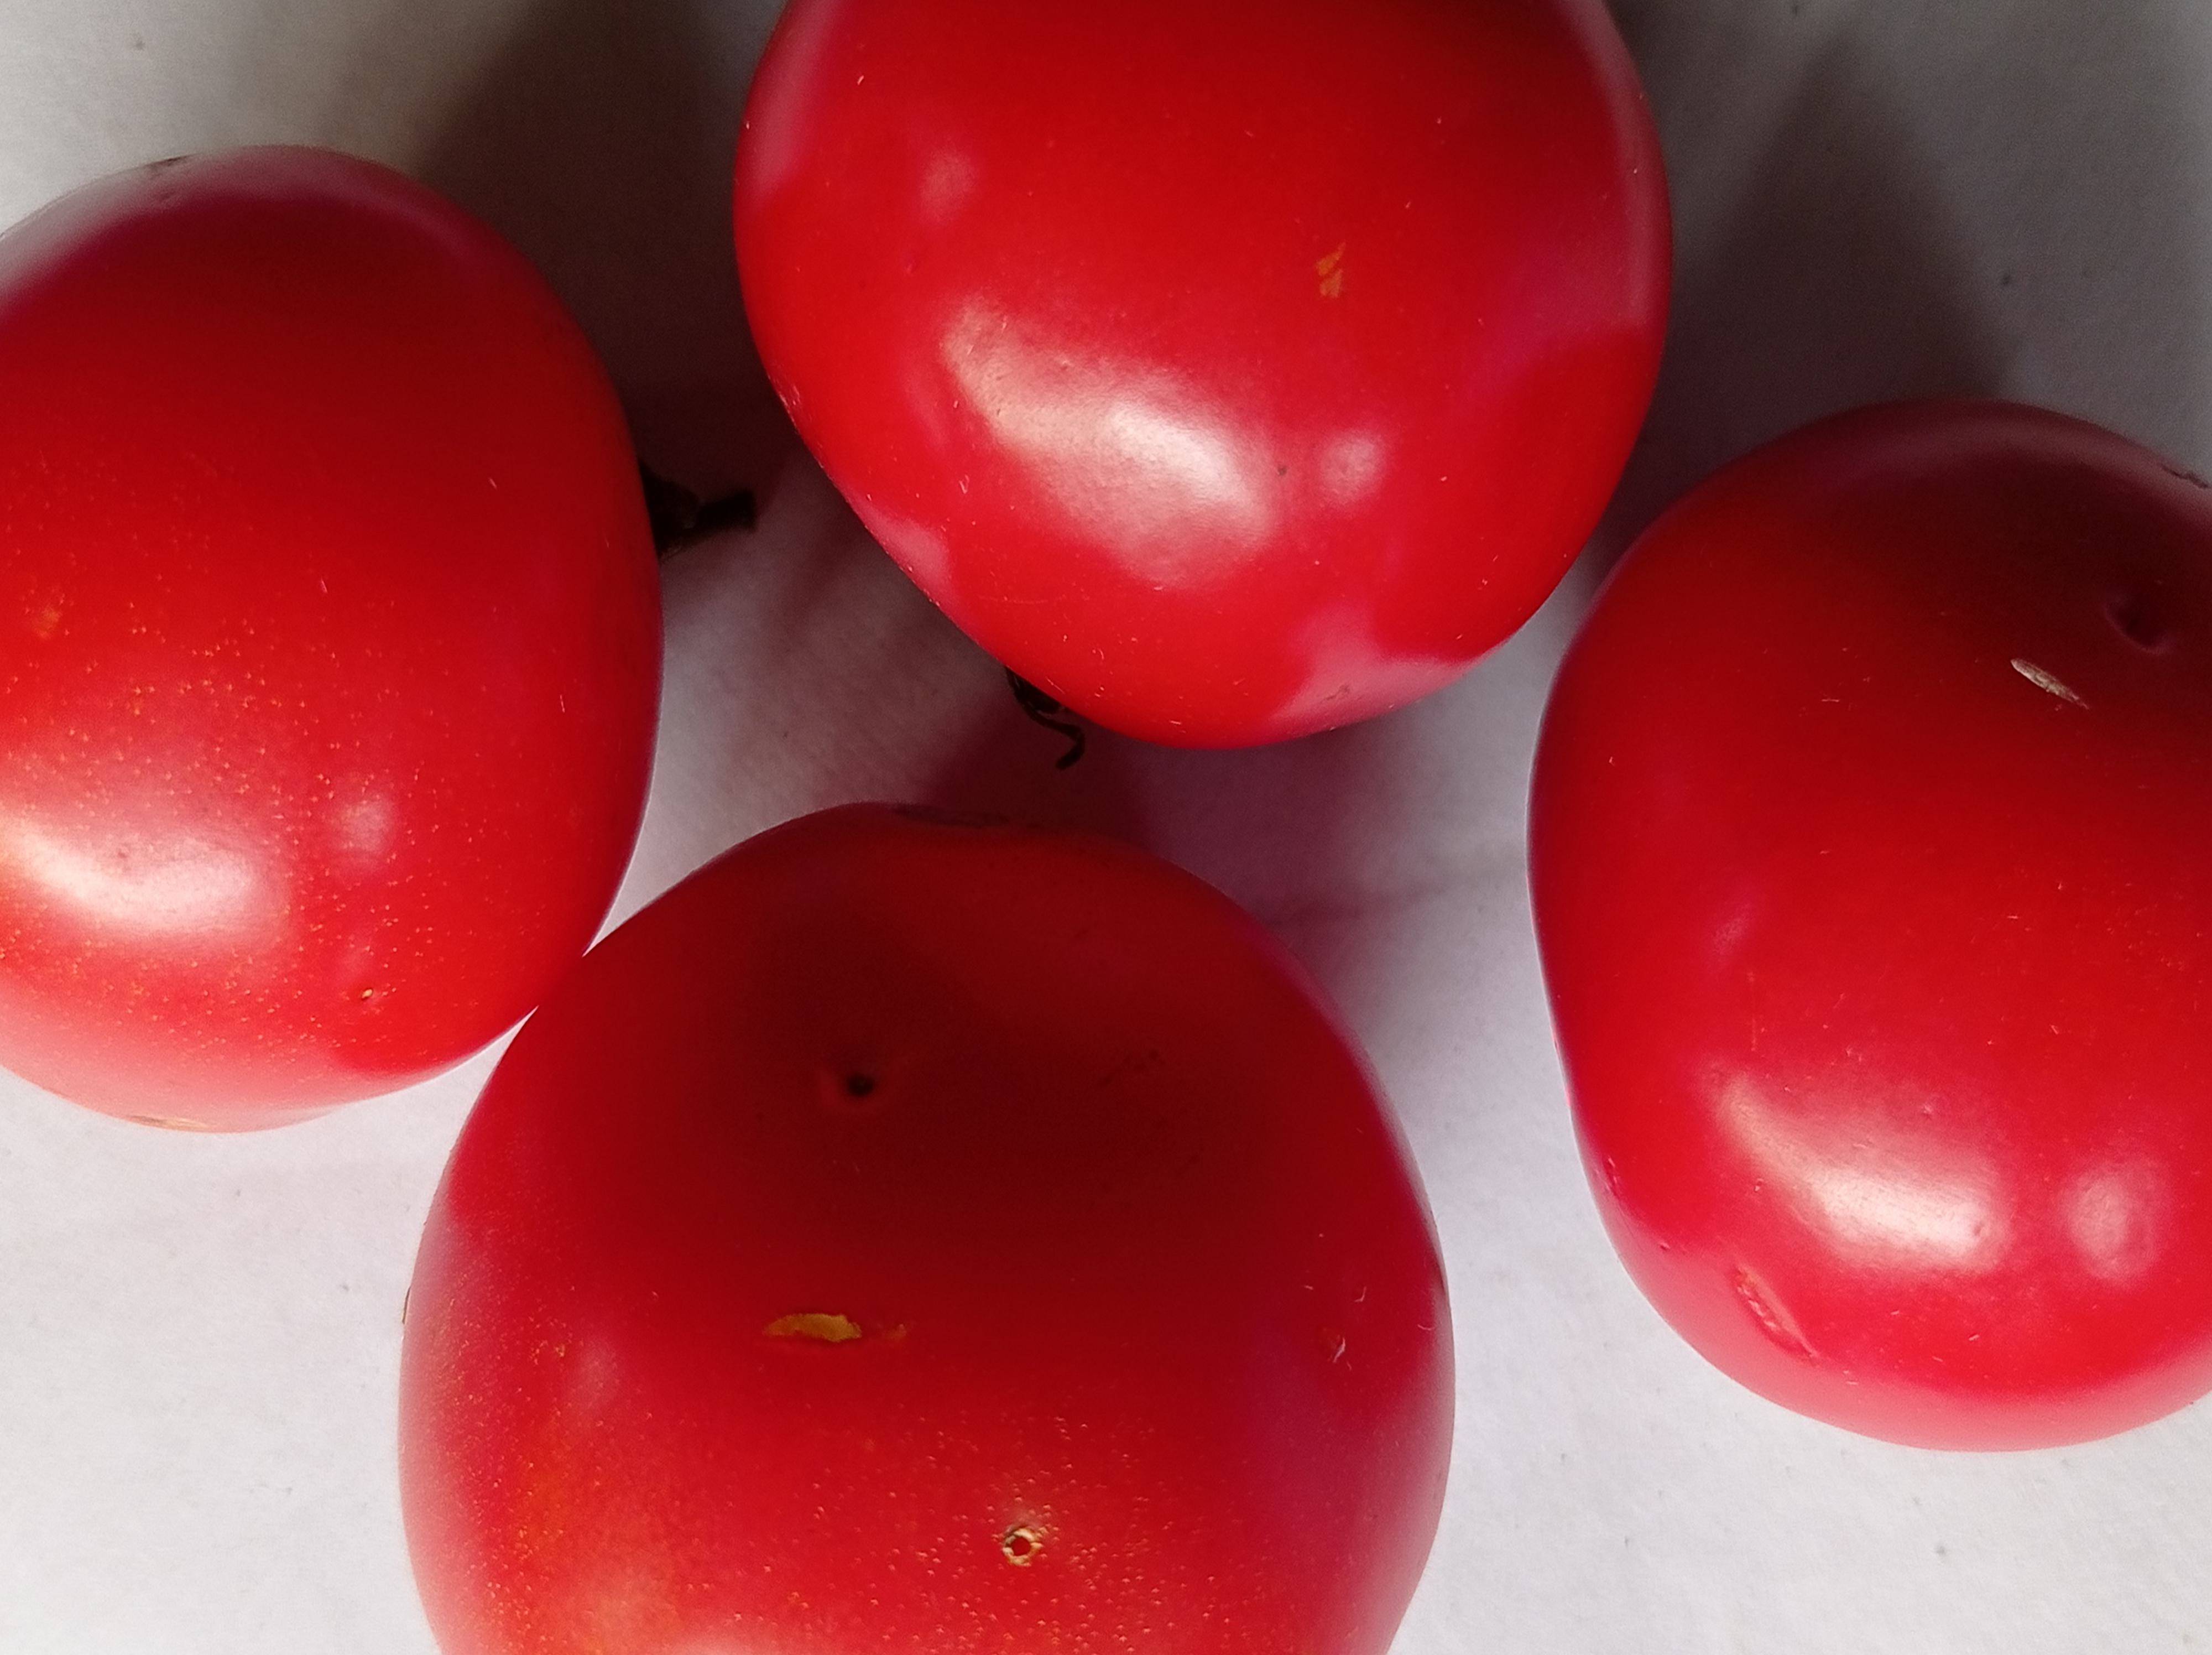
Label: Fresh